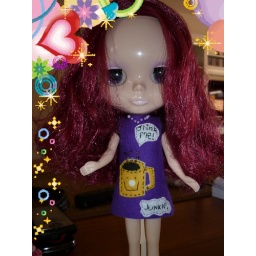
new blythe girl in cdf dress :)